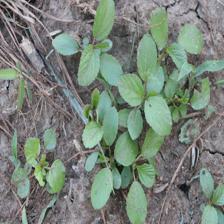
Label: BroadLeafWeed